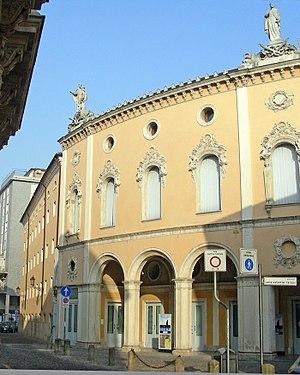
Le Teatro Verdi est un théâtre et un opéra de Padoue du nom du compositeur Giuseppe Verdi.